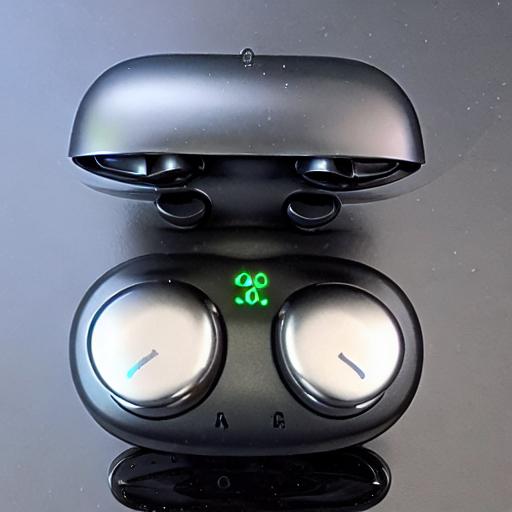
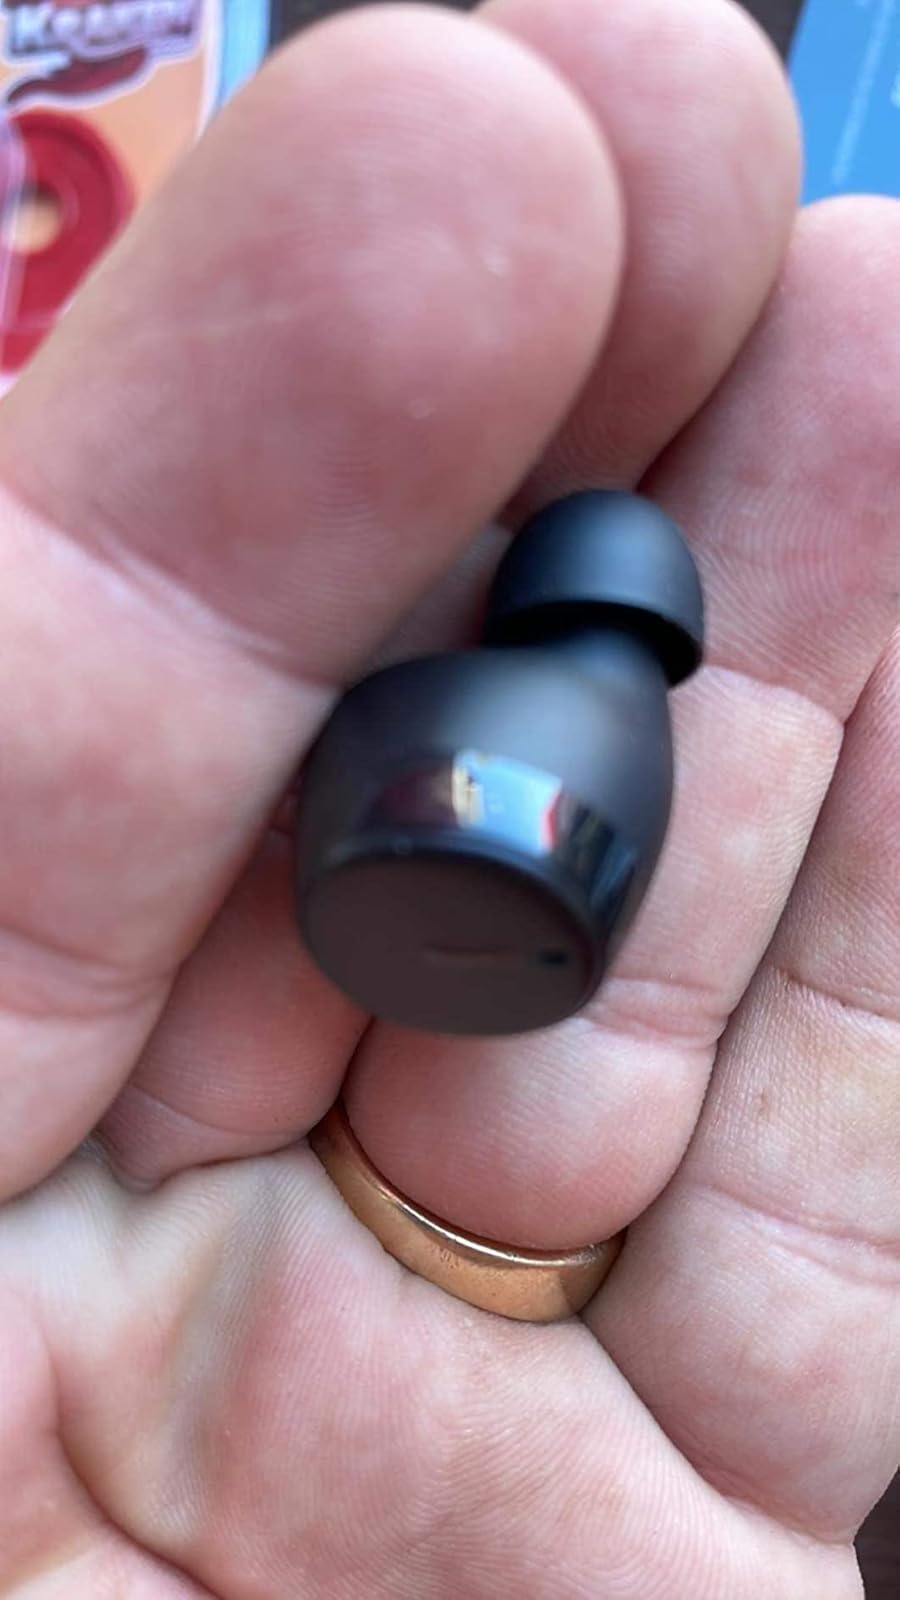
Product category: earbuds
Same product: no